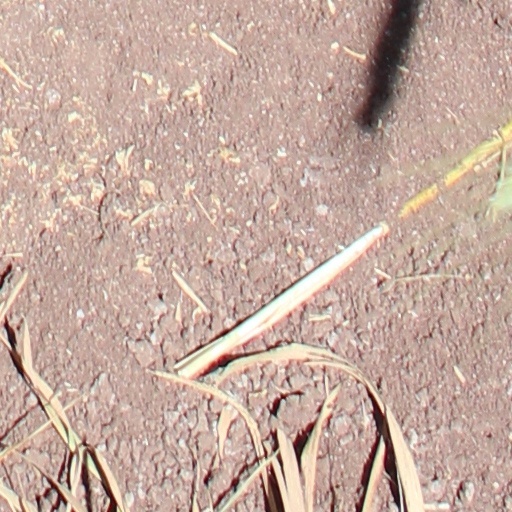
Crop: wheat